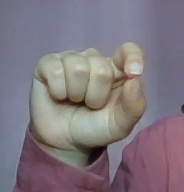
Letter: fa